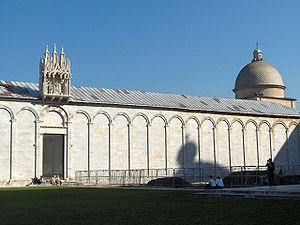
Le Camposanto Monumentale est le vieux cimetière monumental de Pise, en Toscane.